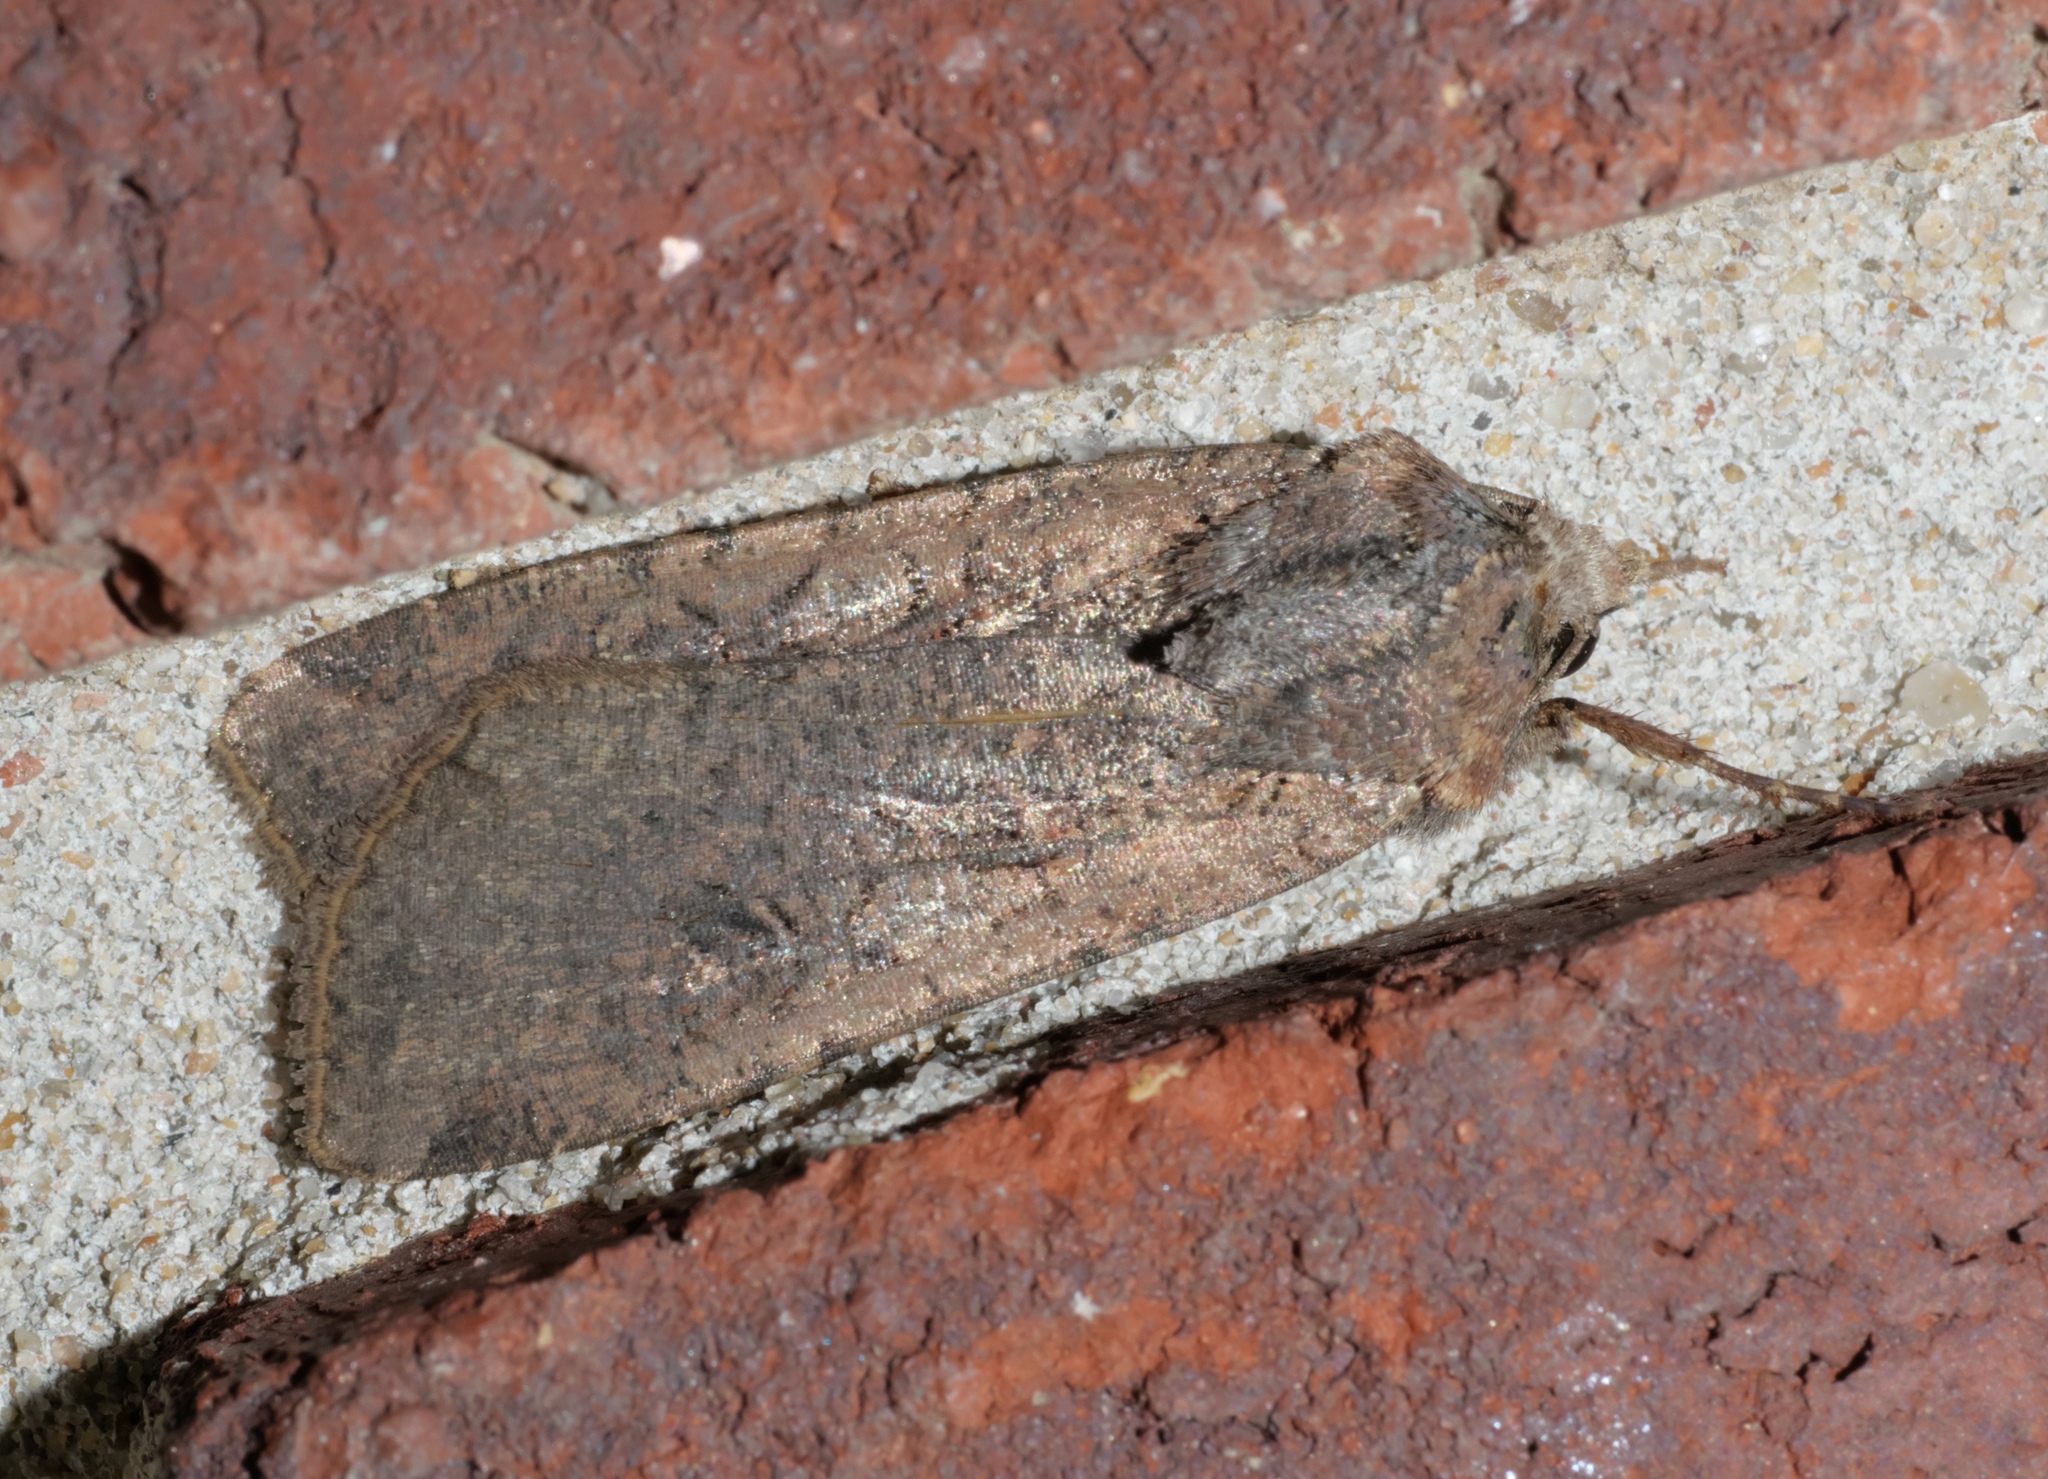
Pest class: cutworms